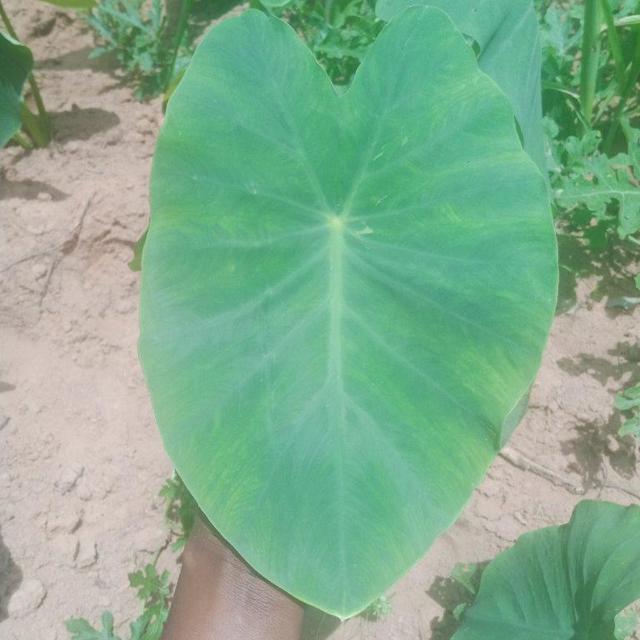
Label: Healthy